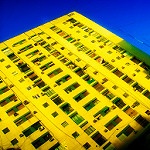
Label: buildings